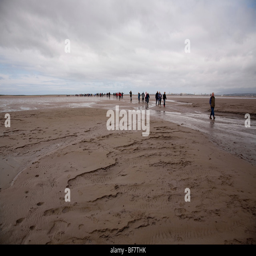
a guided walk across the sands